Asish Chakraborty

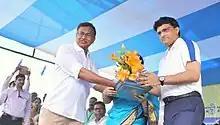
Asish Chakraborty with Sourav Ganguly

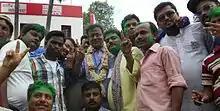
Celebrating his victory with party supporters

In the 2016 elections, Asish Chakraborty of All India Trinamool Congress defeated his nearest rival Sorforoj Khan of CPI(M) by 61,157 votes.